Ruth Guimarães

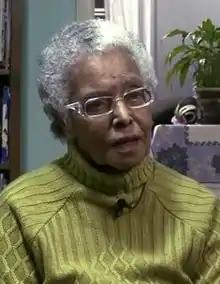
Guimarães in 2013

Ruth Guimarães Botelho (June 13, 1920 – May 21, 2014) was the first Afro-Brazilian author to gain a national audience and critical attention for her novels, short stories, and poetry. A classical scholar, she translated works from French, Italian and Spanish and studied Greek and Latin, though her works reflected fables, folklore, herbal medicines and legends of Afro-Brazil. She established several cultural preservation societies, served as head of the Ministry of Culture for Municipality of Cruzeiro, São Paulo, and was a member of the São Paulo Academy of Letters.